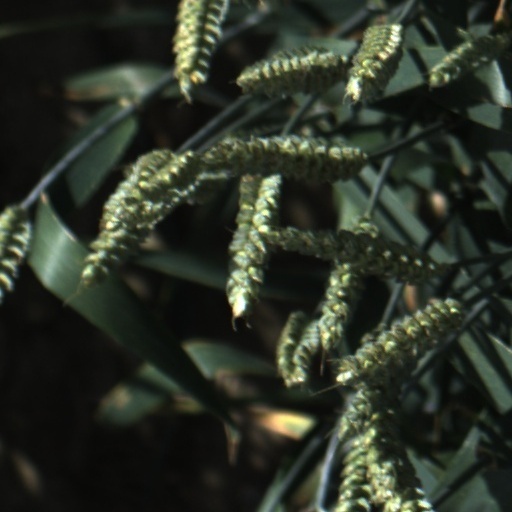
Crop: wheat